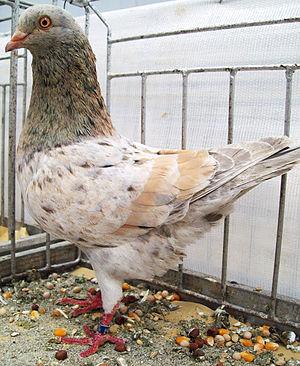
Le triganino de Modène est une race de pigeon domestique originaire d'Italie, plus précisément de la province de Modène. C'est une race de type poule.